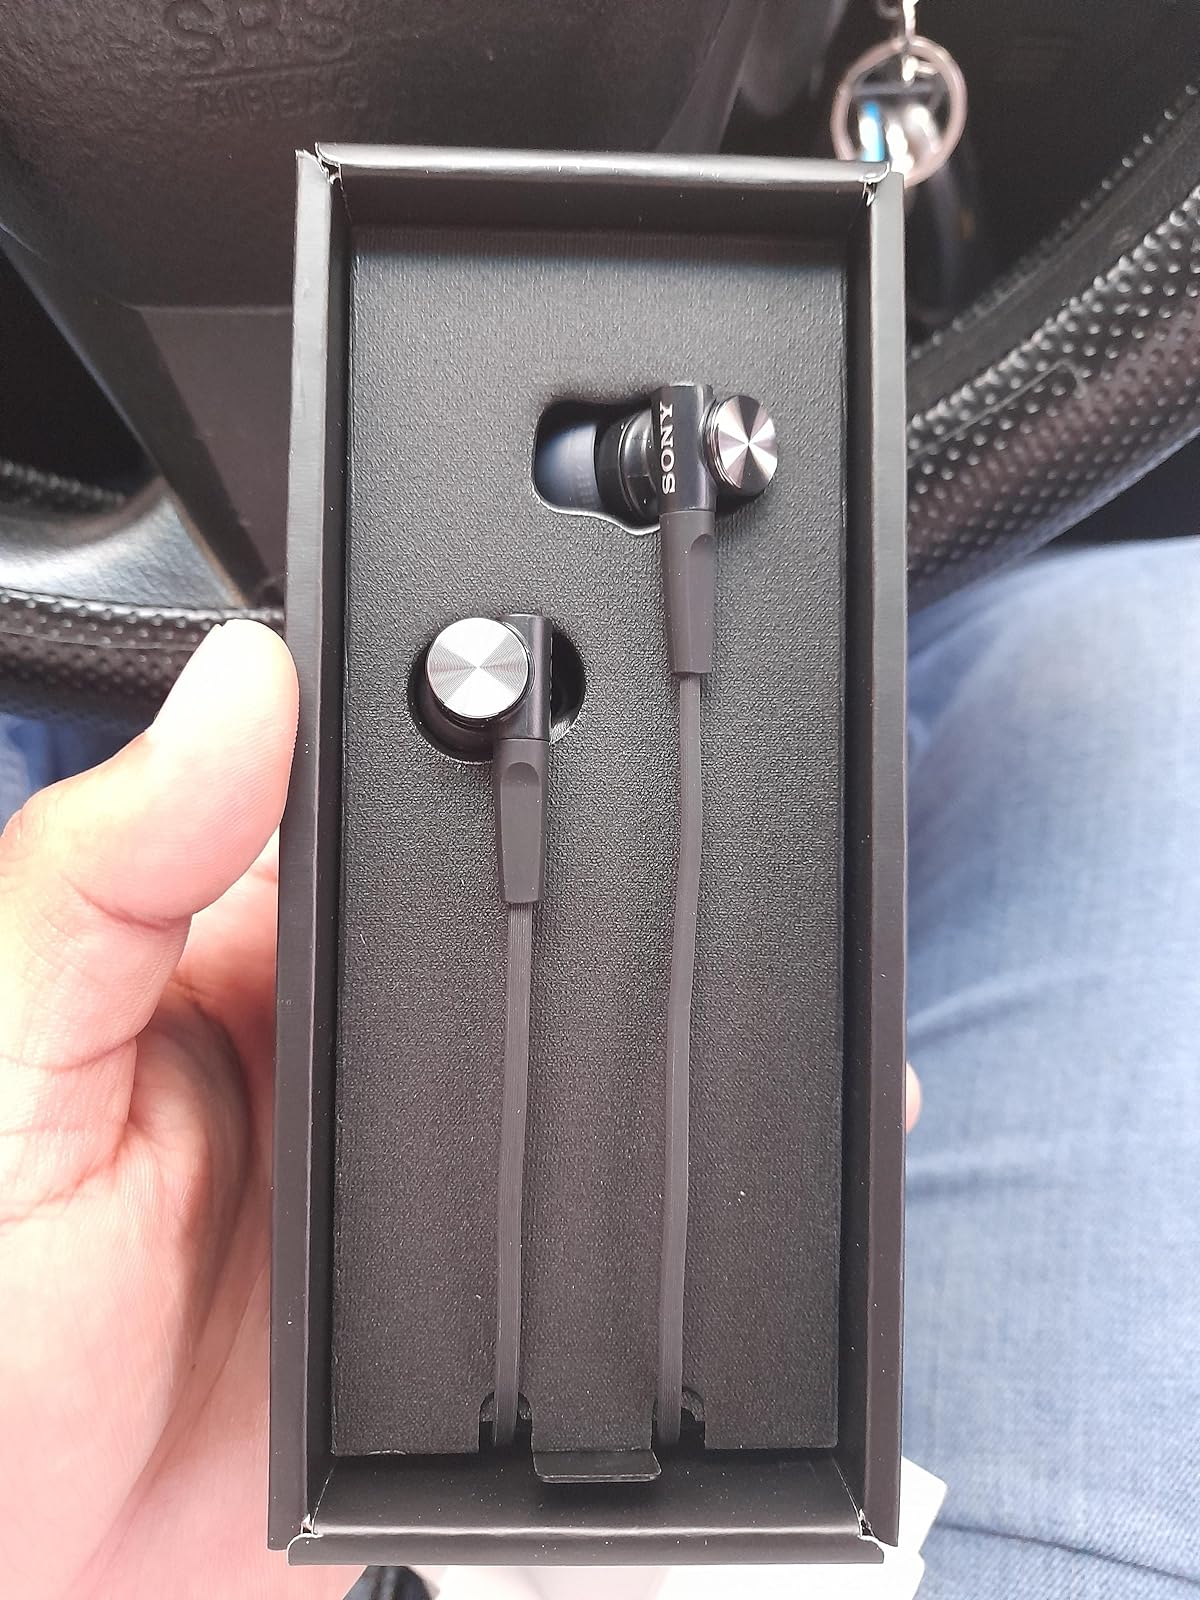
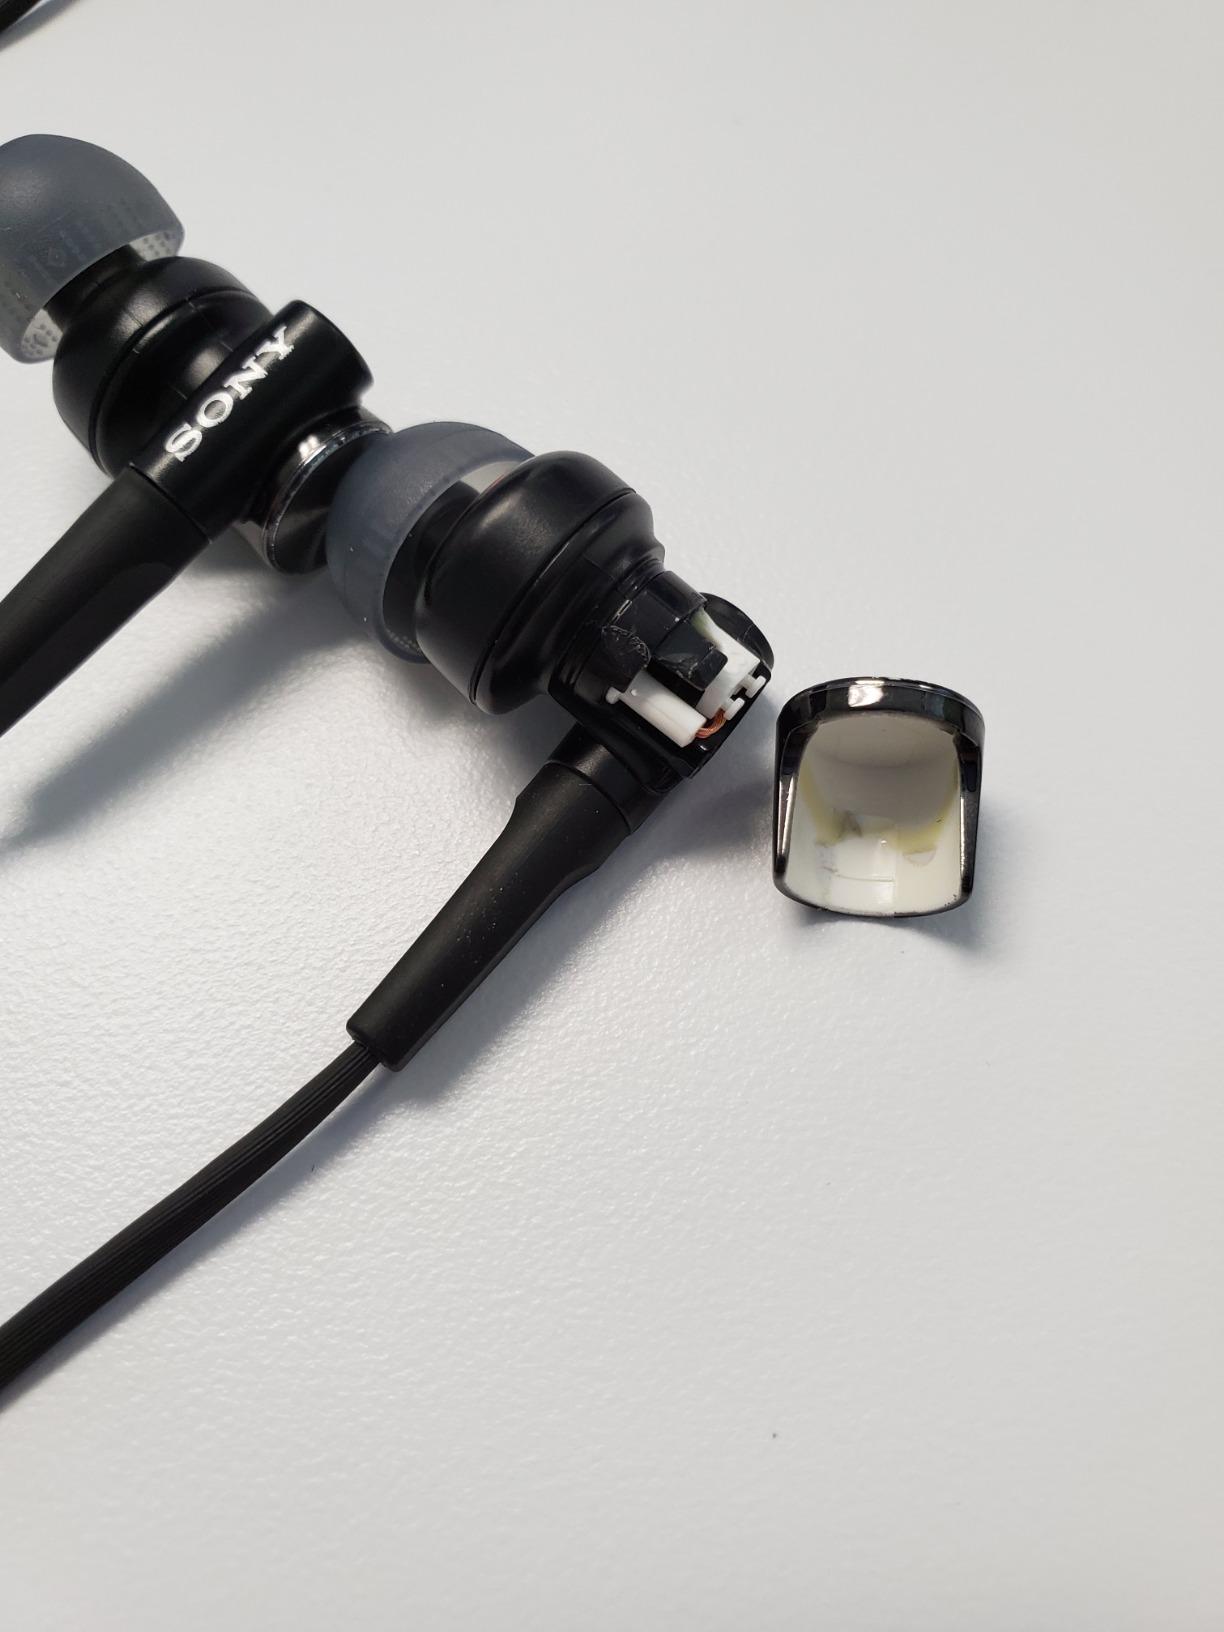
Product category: headphones
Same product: yes